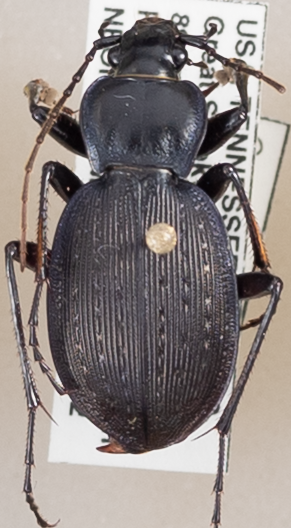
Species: Carabus goryi
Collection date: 2018-06-12 04:00:00
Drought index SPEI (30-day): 0.792
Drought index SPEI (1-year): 0.3
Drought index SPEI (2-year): -0.348